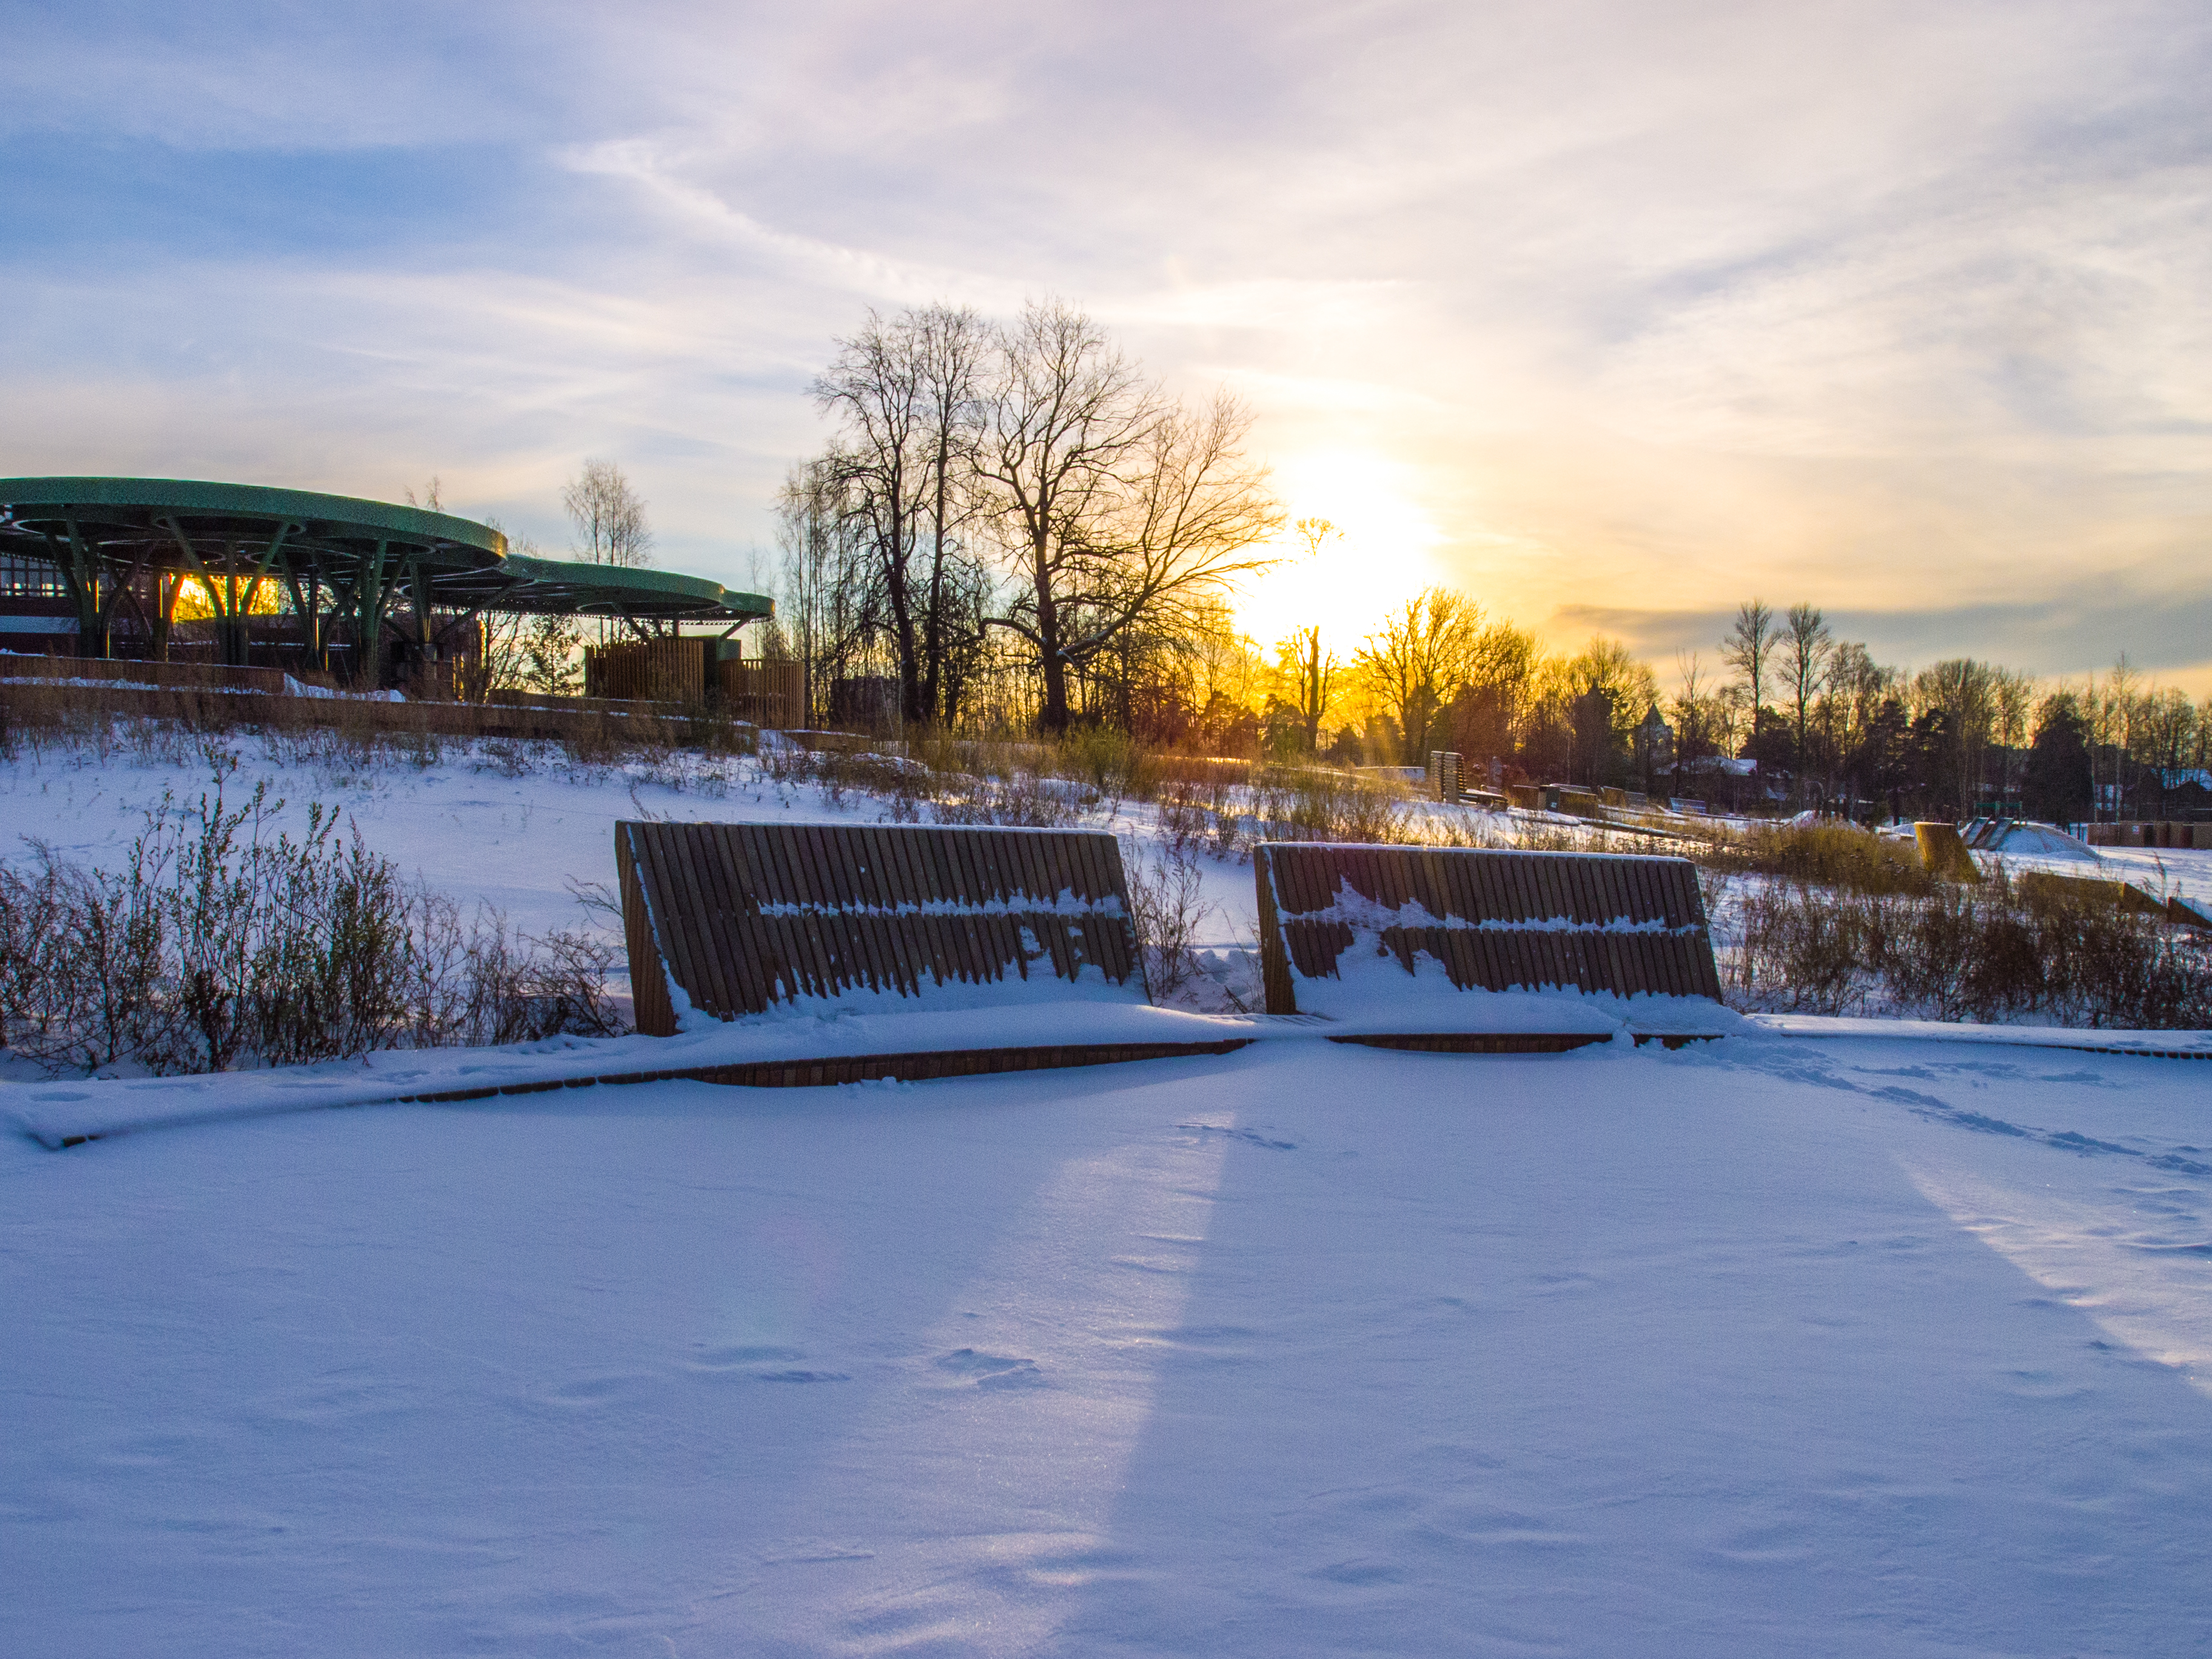
images, cloud, sky, snow, plant, natural landscape, branch, tree, freezing, woody plant, horizon, rural area, landscape, waterway, roof, winter, dusk, city, frost, event, wood, evening, reflection, sunrise, grass, bench, sunset, landscaping, bridge, precipitation, road, night, river